The Timekeeper

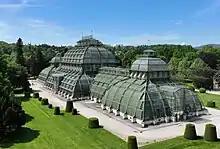
Palm Pavilion in Schönbrunn Palace, where Nine-Eye meets Jules Verne

The original European version of the film was different from the American version. A certain number of scenes were cut including the hot air balloon scene, some European coastline scenes, and a dialogue between Jules Verne and an employee of Paris' Charles de Gaulle Airport. The only addition in the American version was a New York City skyline scene. The hot air balloon scene was filmed over Red Square in Moscow, and as such taken under intense conditions by Walt Disney Productions in the then-Soviet Union.